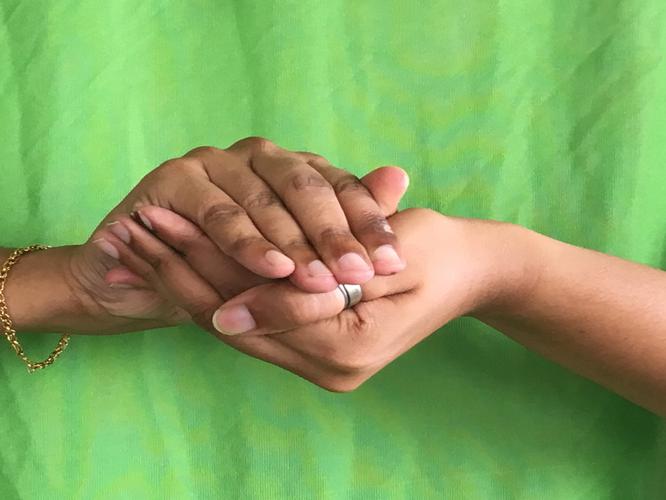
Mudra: Samputa
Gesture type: double_hand